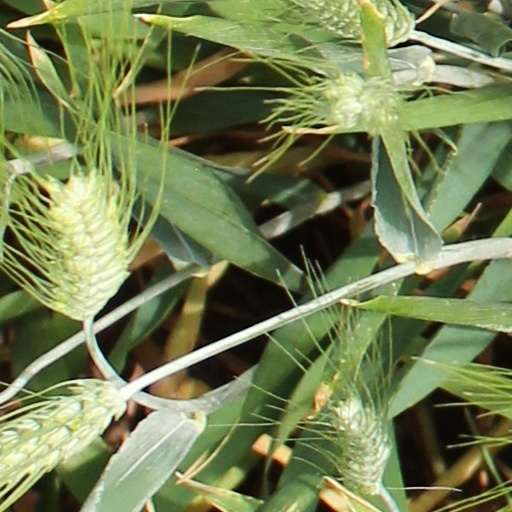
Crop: wheat